Leatherman Covered Bridge

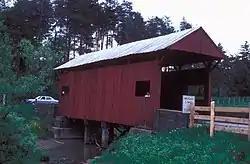

The Leatherman Covered Bridge is a historic covered bridge in Scenery Hill, Pennsylvania.